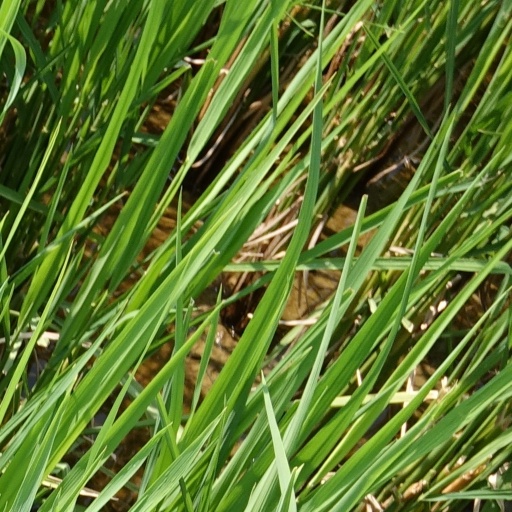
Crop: rice